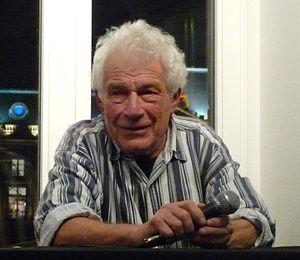
Conversation avec John Berger dans une librairie de Strasbourg